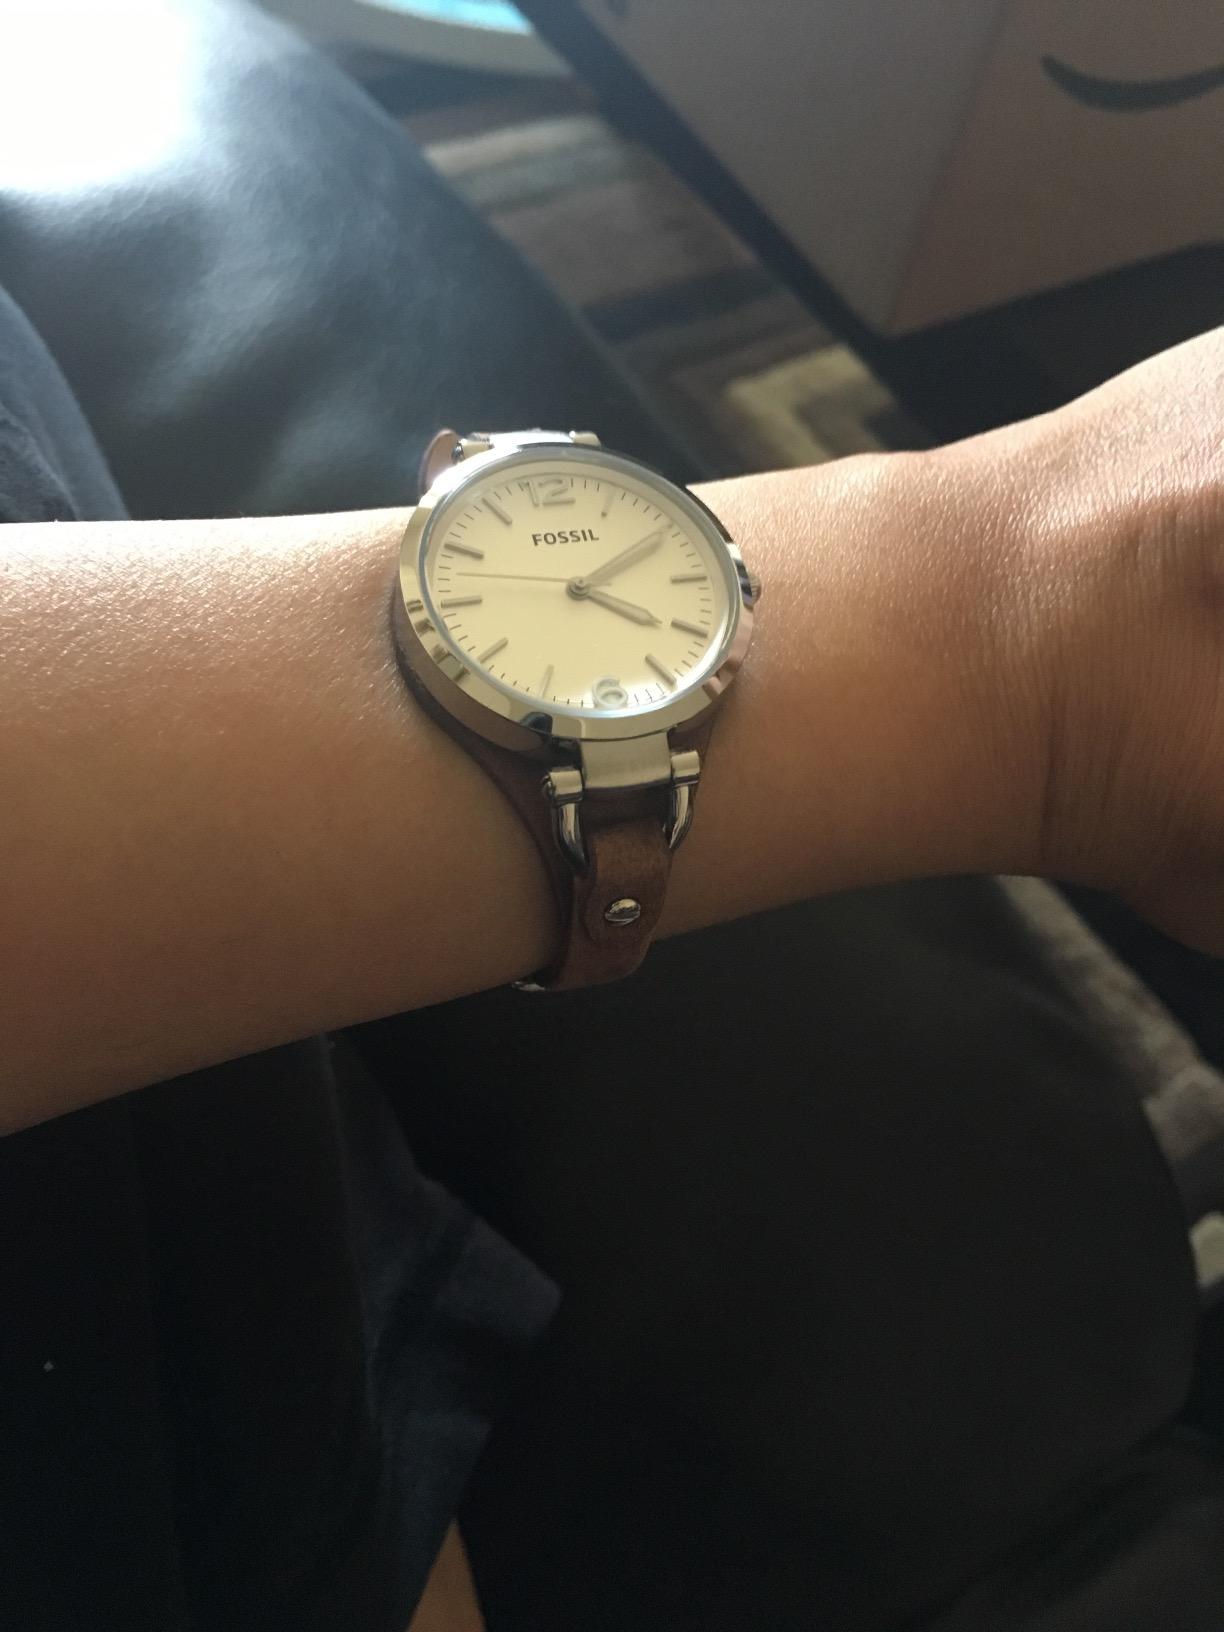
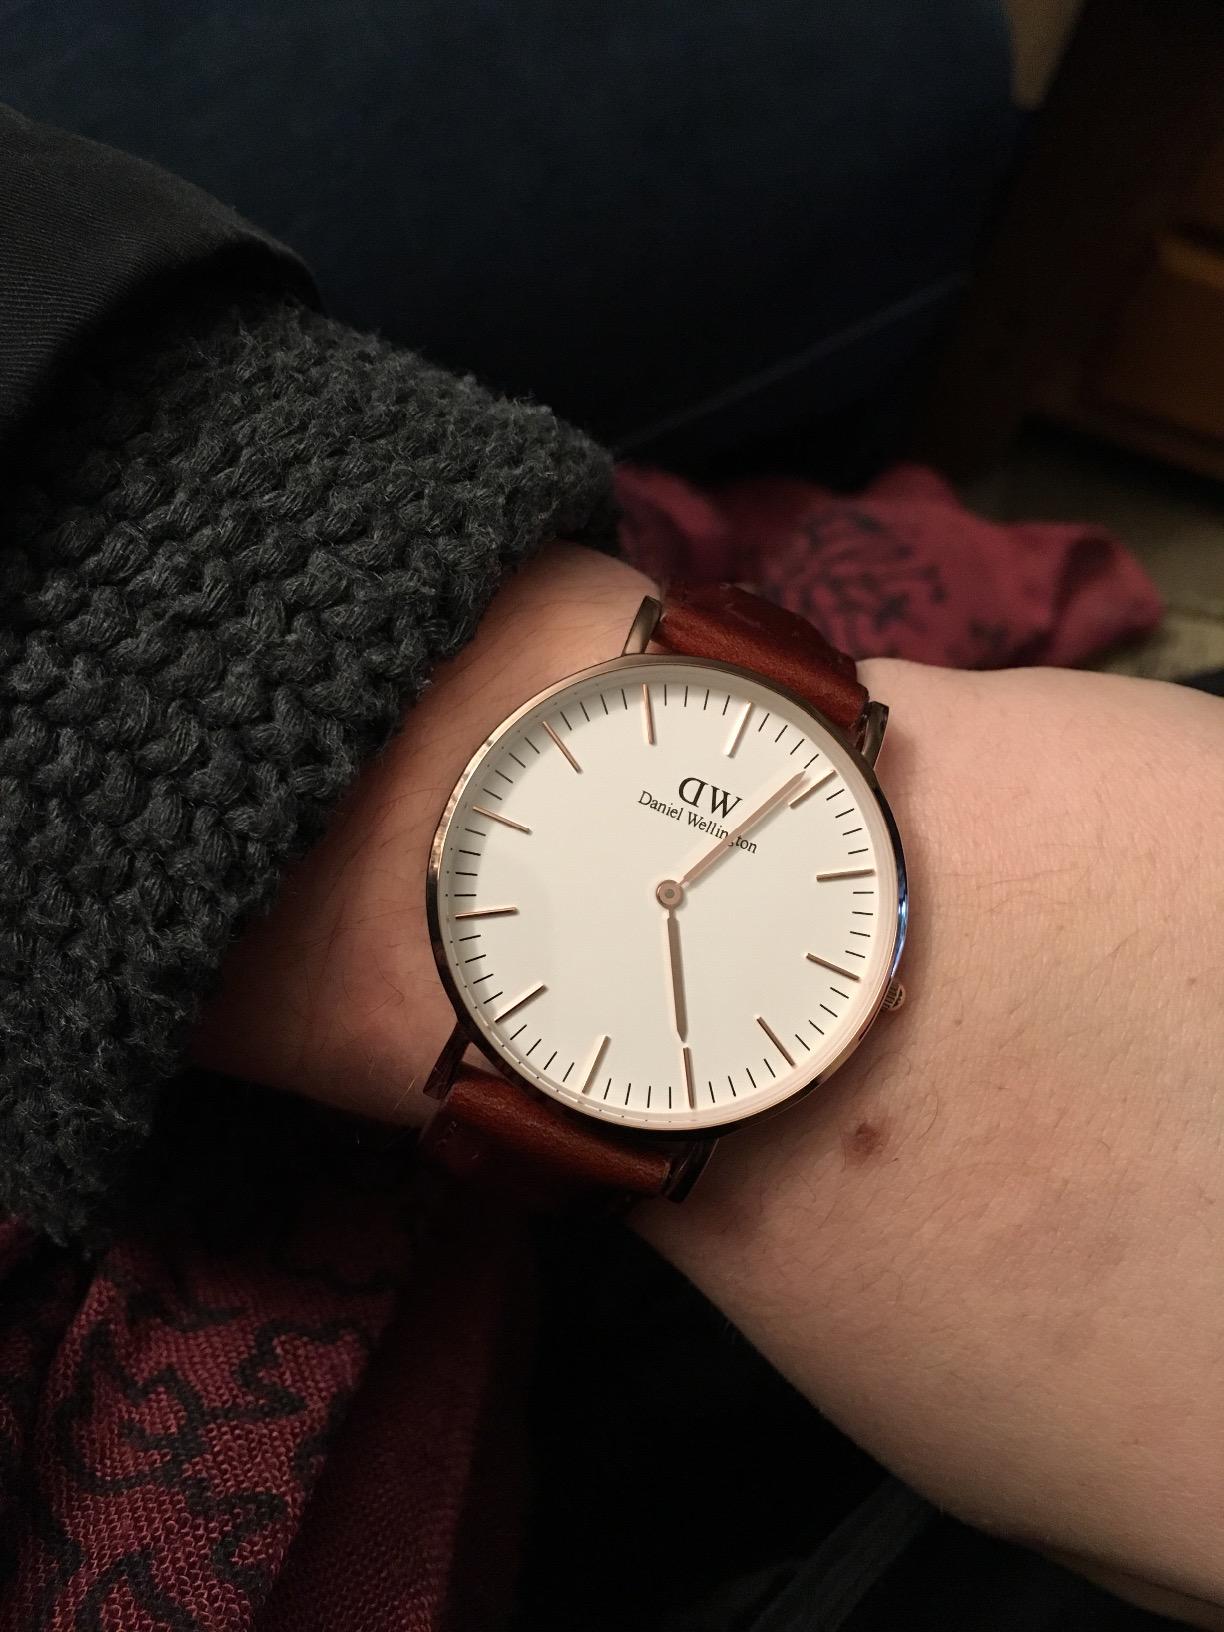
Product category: accessories_watch
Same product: no